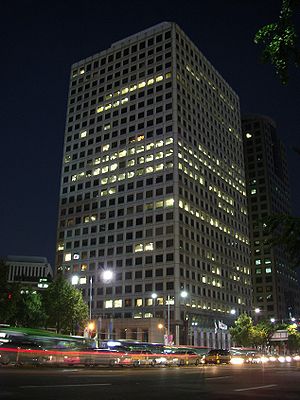
Chaebol
Samsungs hovedkontor.
Chaebol er en betegnelse for de sydkoreanske industrikonglomerater som med myndighedernes velsignelse har spredt sig udover en række forskellige industribrancher.